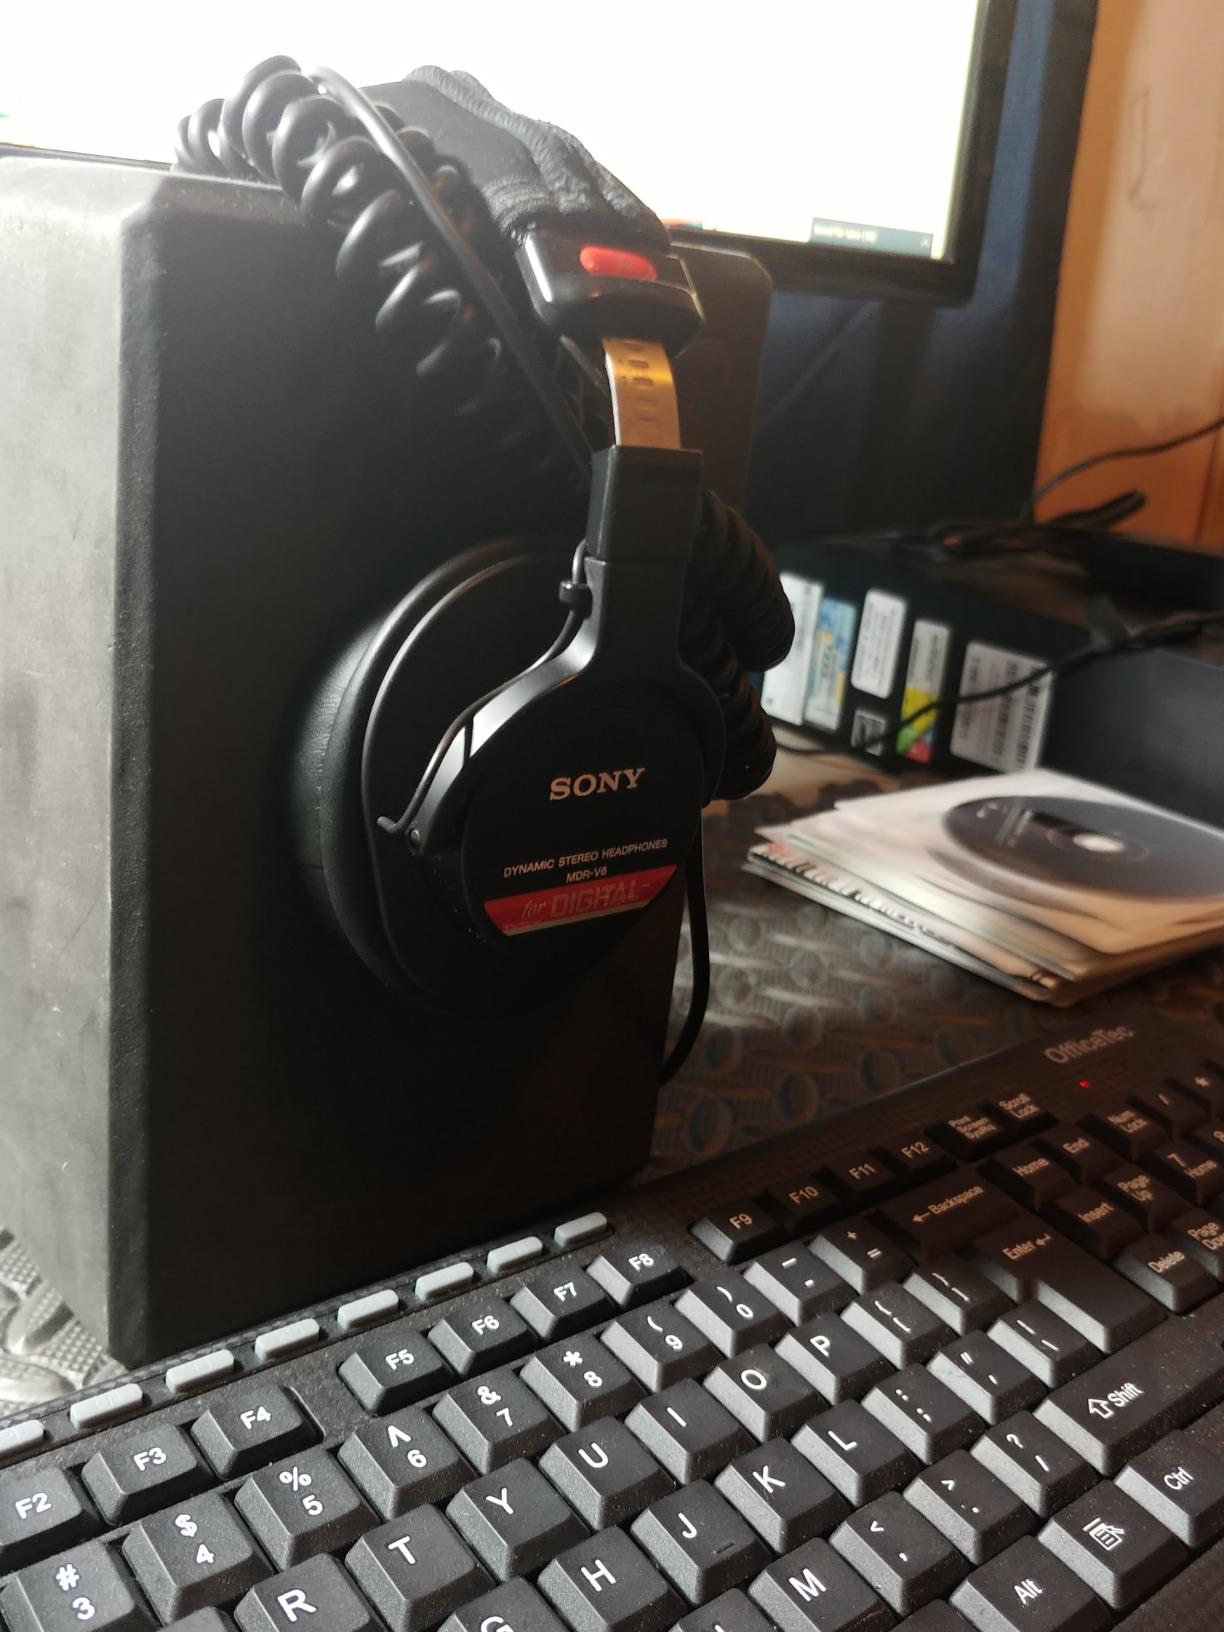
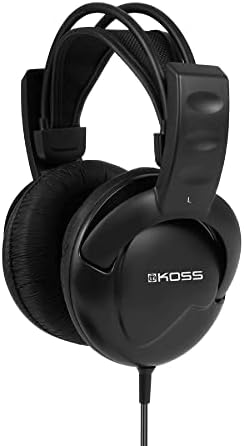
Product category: headphones
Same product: no